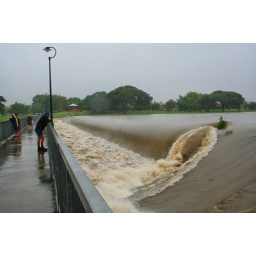
after 28 days of rain - 4.5 feet of water over the dam. that bridge is 15 feet high!